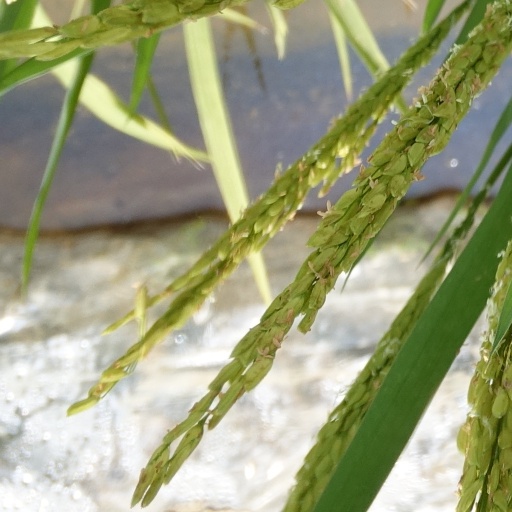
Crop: rice